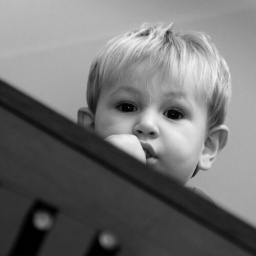
Josiah peeking over the bannister. Converted to black and white in Elements.